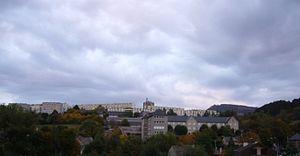
Mende est une commune française, préfecture du département de la Lozère en région Occitanie.